Global News Morning

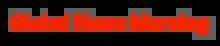
Title slide displayed for Global News Morning on the Global News website

Global News Morning (previously known as Morning News and the Saturday Morning News or the Sunday Morning News on Saturdays and Sundays respectively and the Early Morning News from 5-6 AM) is the name of local morning newscasts airing on Global Television Network's owned-and-operated stations (O&Os) in British Columbia, Calgary, Edmonton, Saskatoon, Regina, Winnipeg, Toronto, Kingston, Peterborough, Montreal, and Halifax with each station producing its own edition of the program. In Ontario, the program was branded "The Morning Show", with local variations being produced on Global Toronto, CKWS Kingston, and CHEX Peterborough, before they too adopted the "Global News Morning" branding.